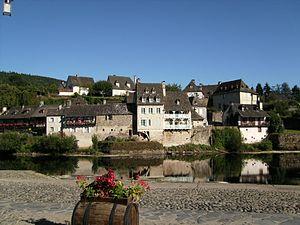
Argentat-sur-Dordogne est une commune du Sud-Ouest de la France située dans le département de la Corrèze en région Nouvelle-Aquitaine. La ville est traversée par la Dordogne.